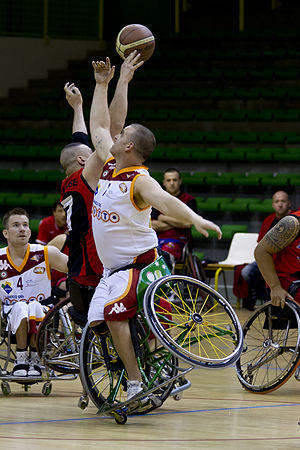
Kørestolsbasketball
Jump ball i Euroleague match mellem Roma og Toulouse
Kørestolsbasketball er en version af sportsgrenen basketball for personer i kørestol. De fleste deltagere er kørestolsbrugere med god armfunktion, men også handicapgrupper, som ikke bruger kørestol, kan deltage. I lande som Canada, Australien og England tillader man desuden også, at ikke-handicappede deltager.